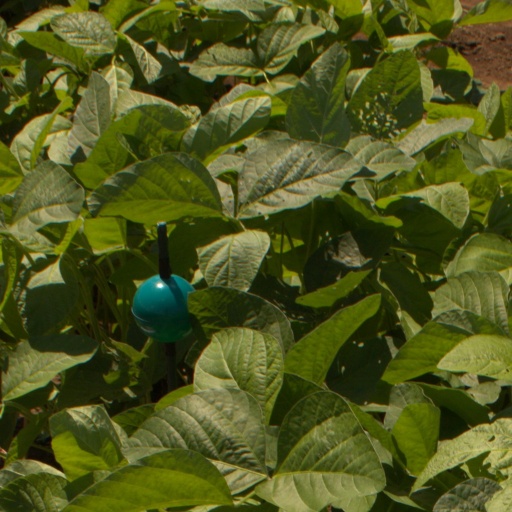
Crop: soybean